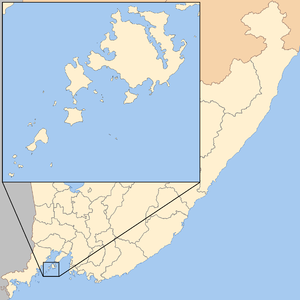
L’Archipel Impératrice-Eugénie est un archipel dans le Golfe de Pierre-le-Grand au Nord-Ouest de la Mer du Japon, au large du kraï du Primorie. Ces îles relèvent de la ville de Vladivostok.